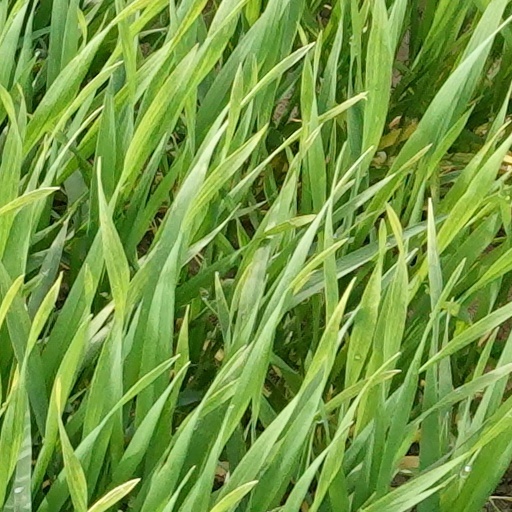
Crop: wheat